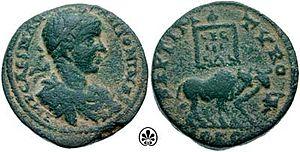
Avant l’arrivée des romains, les peuples qui occupaient le territoire de l’actuelle Galice ne connaissaient pas la monnaie, leurs échanges commerciaux étaient basés sur le troc. Strabon parle de l’usage dans cette zone de petites plaques d’argent pour les échanges, mais l’archéologie n’a pas relevé cette utilisation. Les premières monnaies mises au jour par l’archéologie dans les castros de Galice sont ibères et romaines et sont le fruit de butins suite aux incursions guerrières des IIᵉ et Iᵉʳ siècles avant Jésus-Christ
La Legio III Gallica fut une légion romaine levée par Jules César en 49 ou 48 av. J.-C. lors de la guerre civile qui l’opposait à Pompée le Grand. Le cognomen Gallica indique que les recrues venaient soit du nord de l’Italie, soit de Provence.